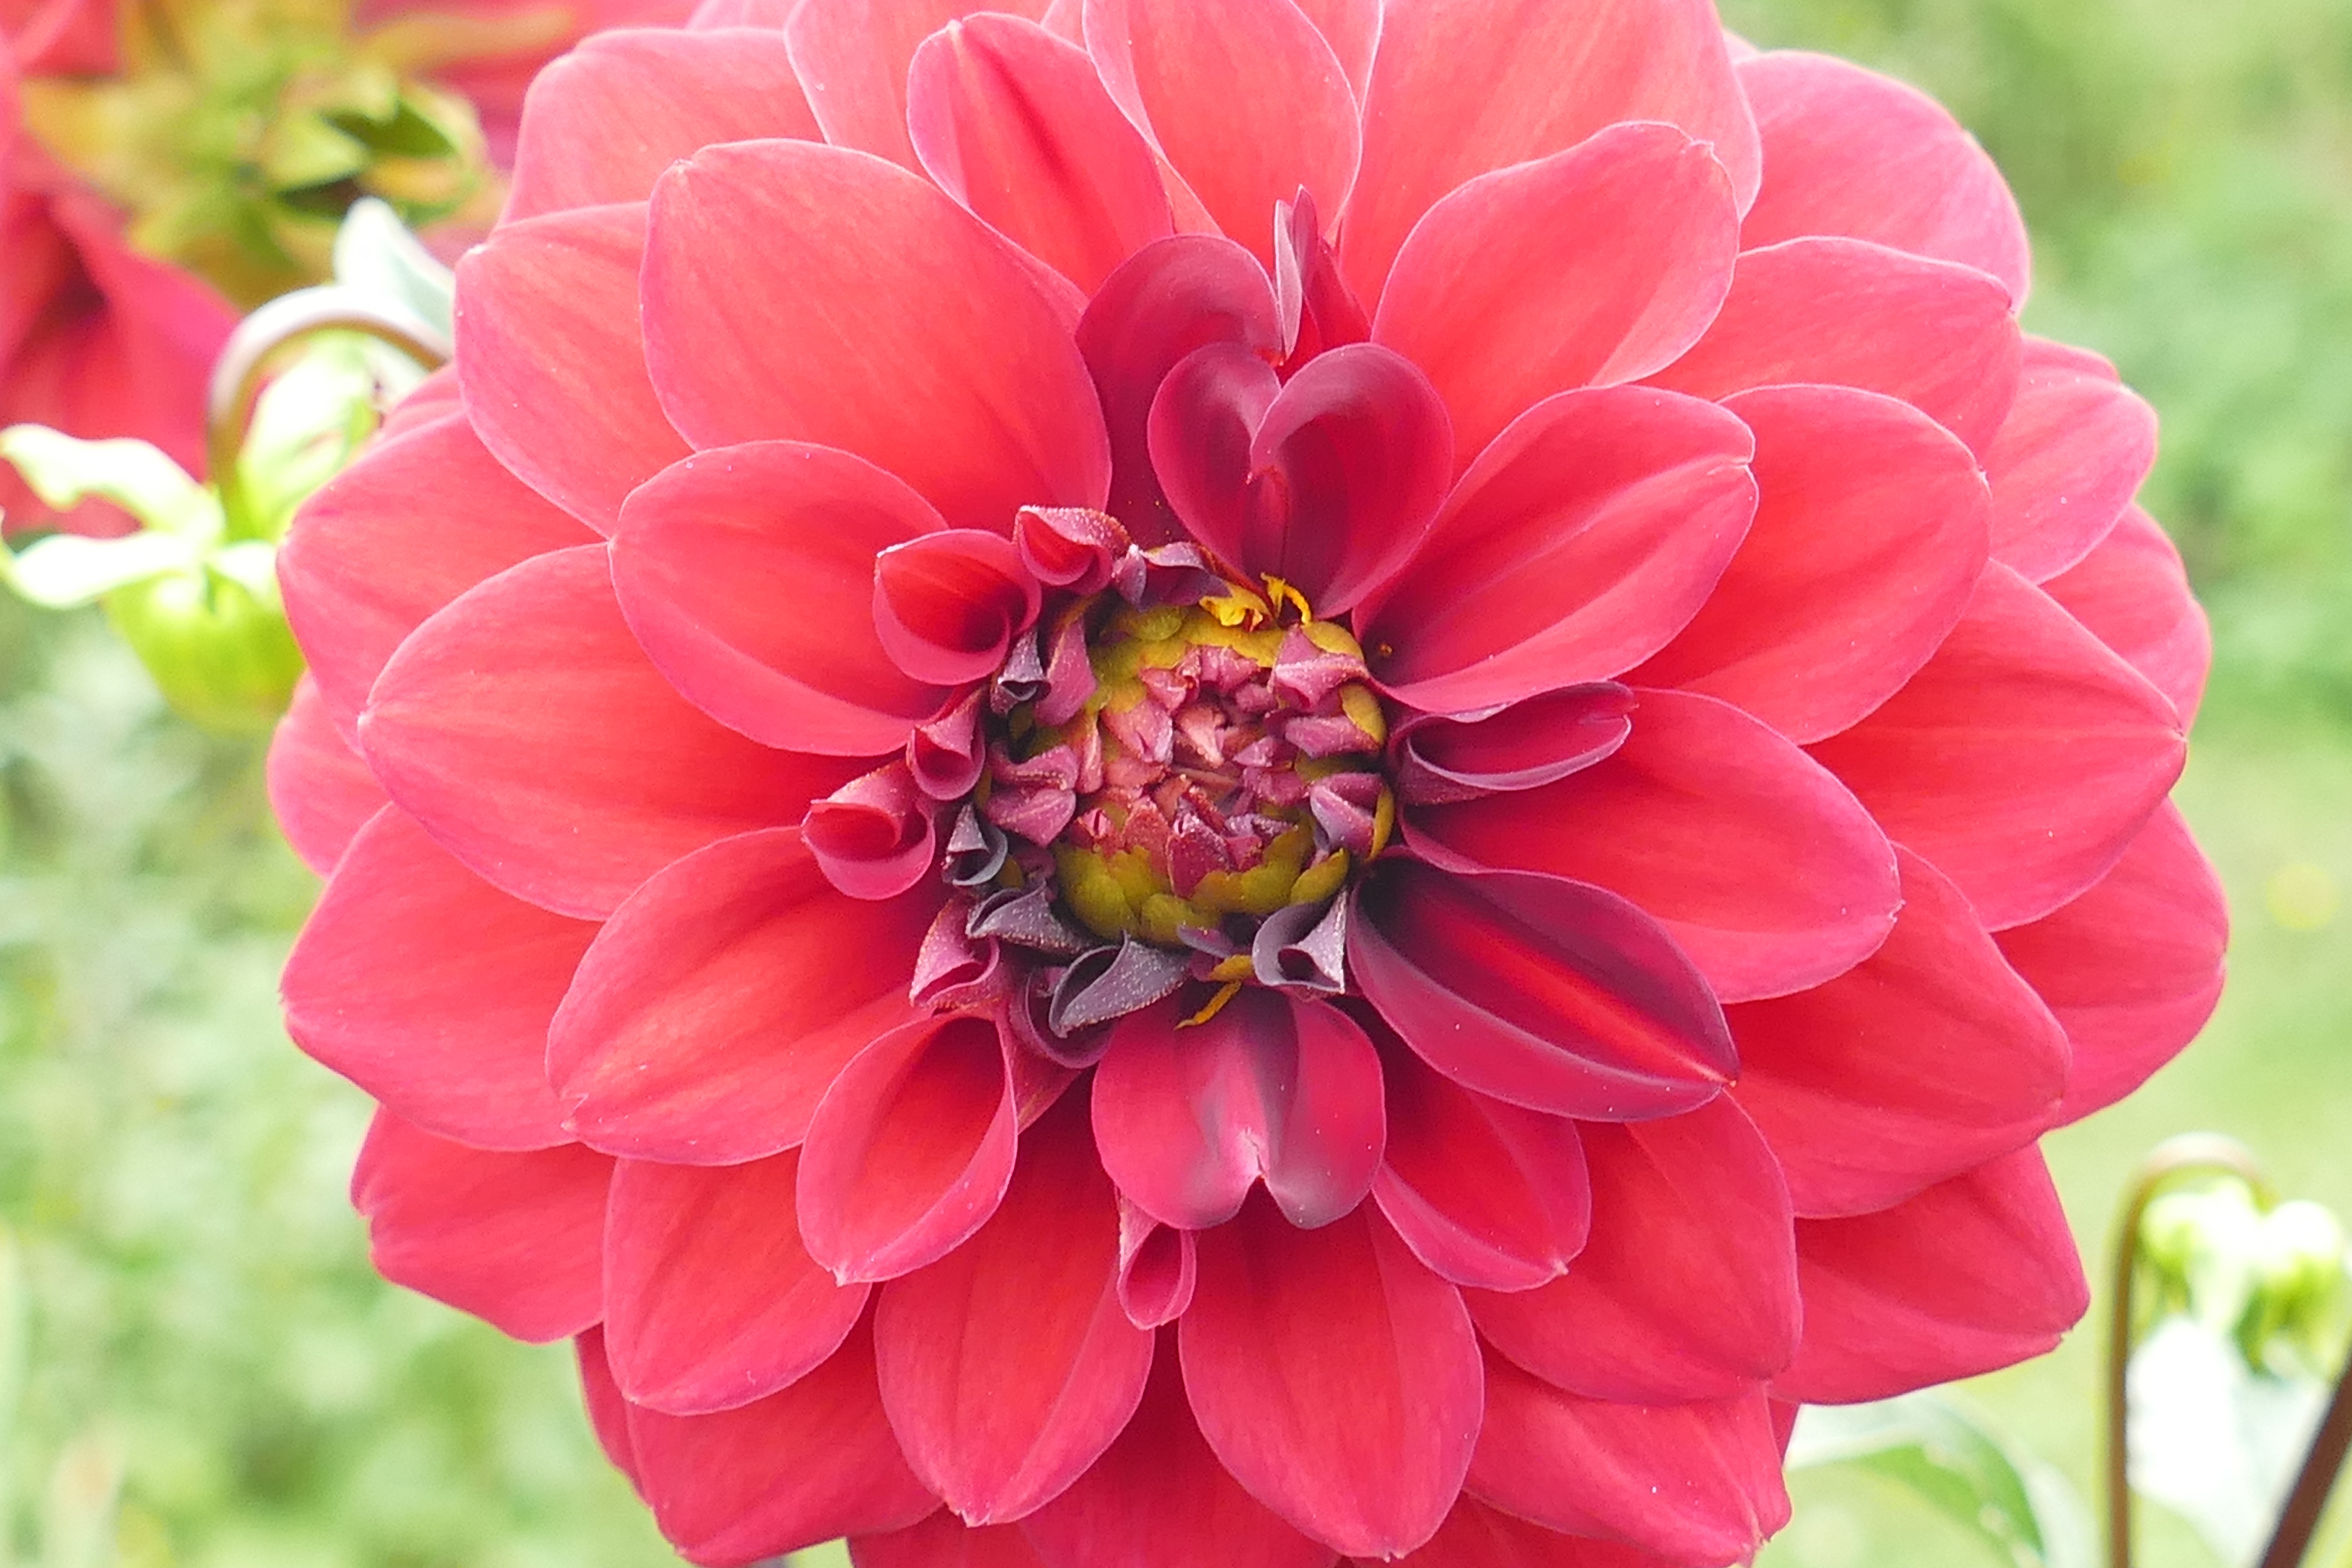
nature, blossom, plant, flower, petal, bloom, macro, garden, pink, dahlia, flower garden, bio, flowering plant, daisy family, city car, asterales, annual plant, land plant